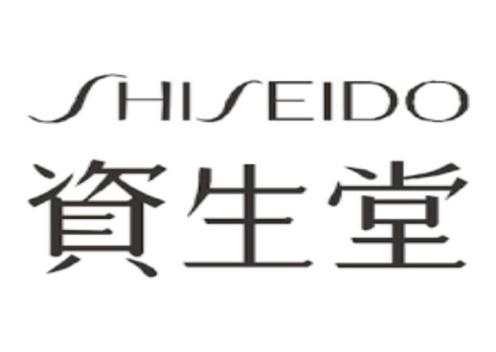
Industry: Necessities